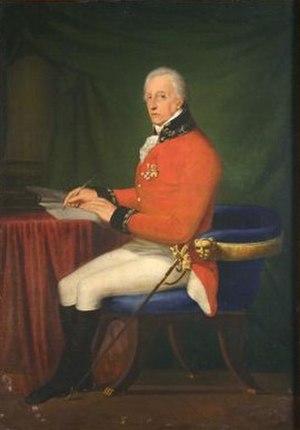
Le Prince Charles-Joseph de Ligne, par Grassi (1807)